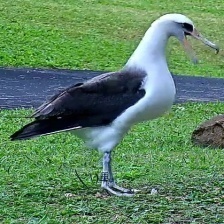
Species: ALBATROSS
Scientific name: DIOMEDEIDAE